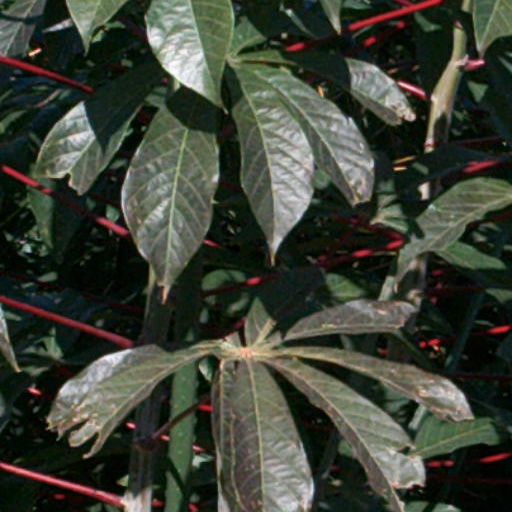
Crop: cassava